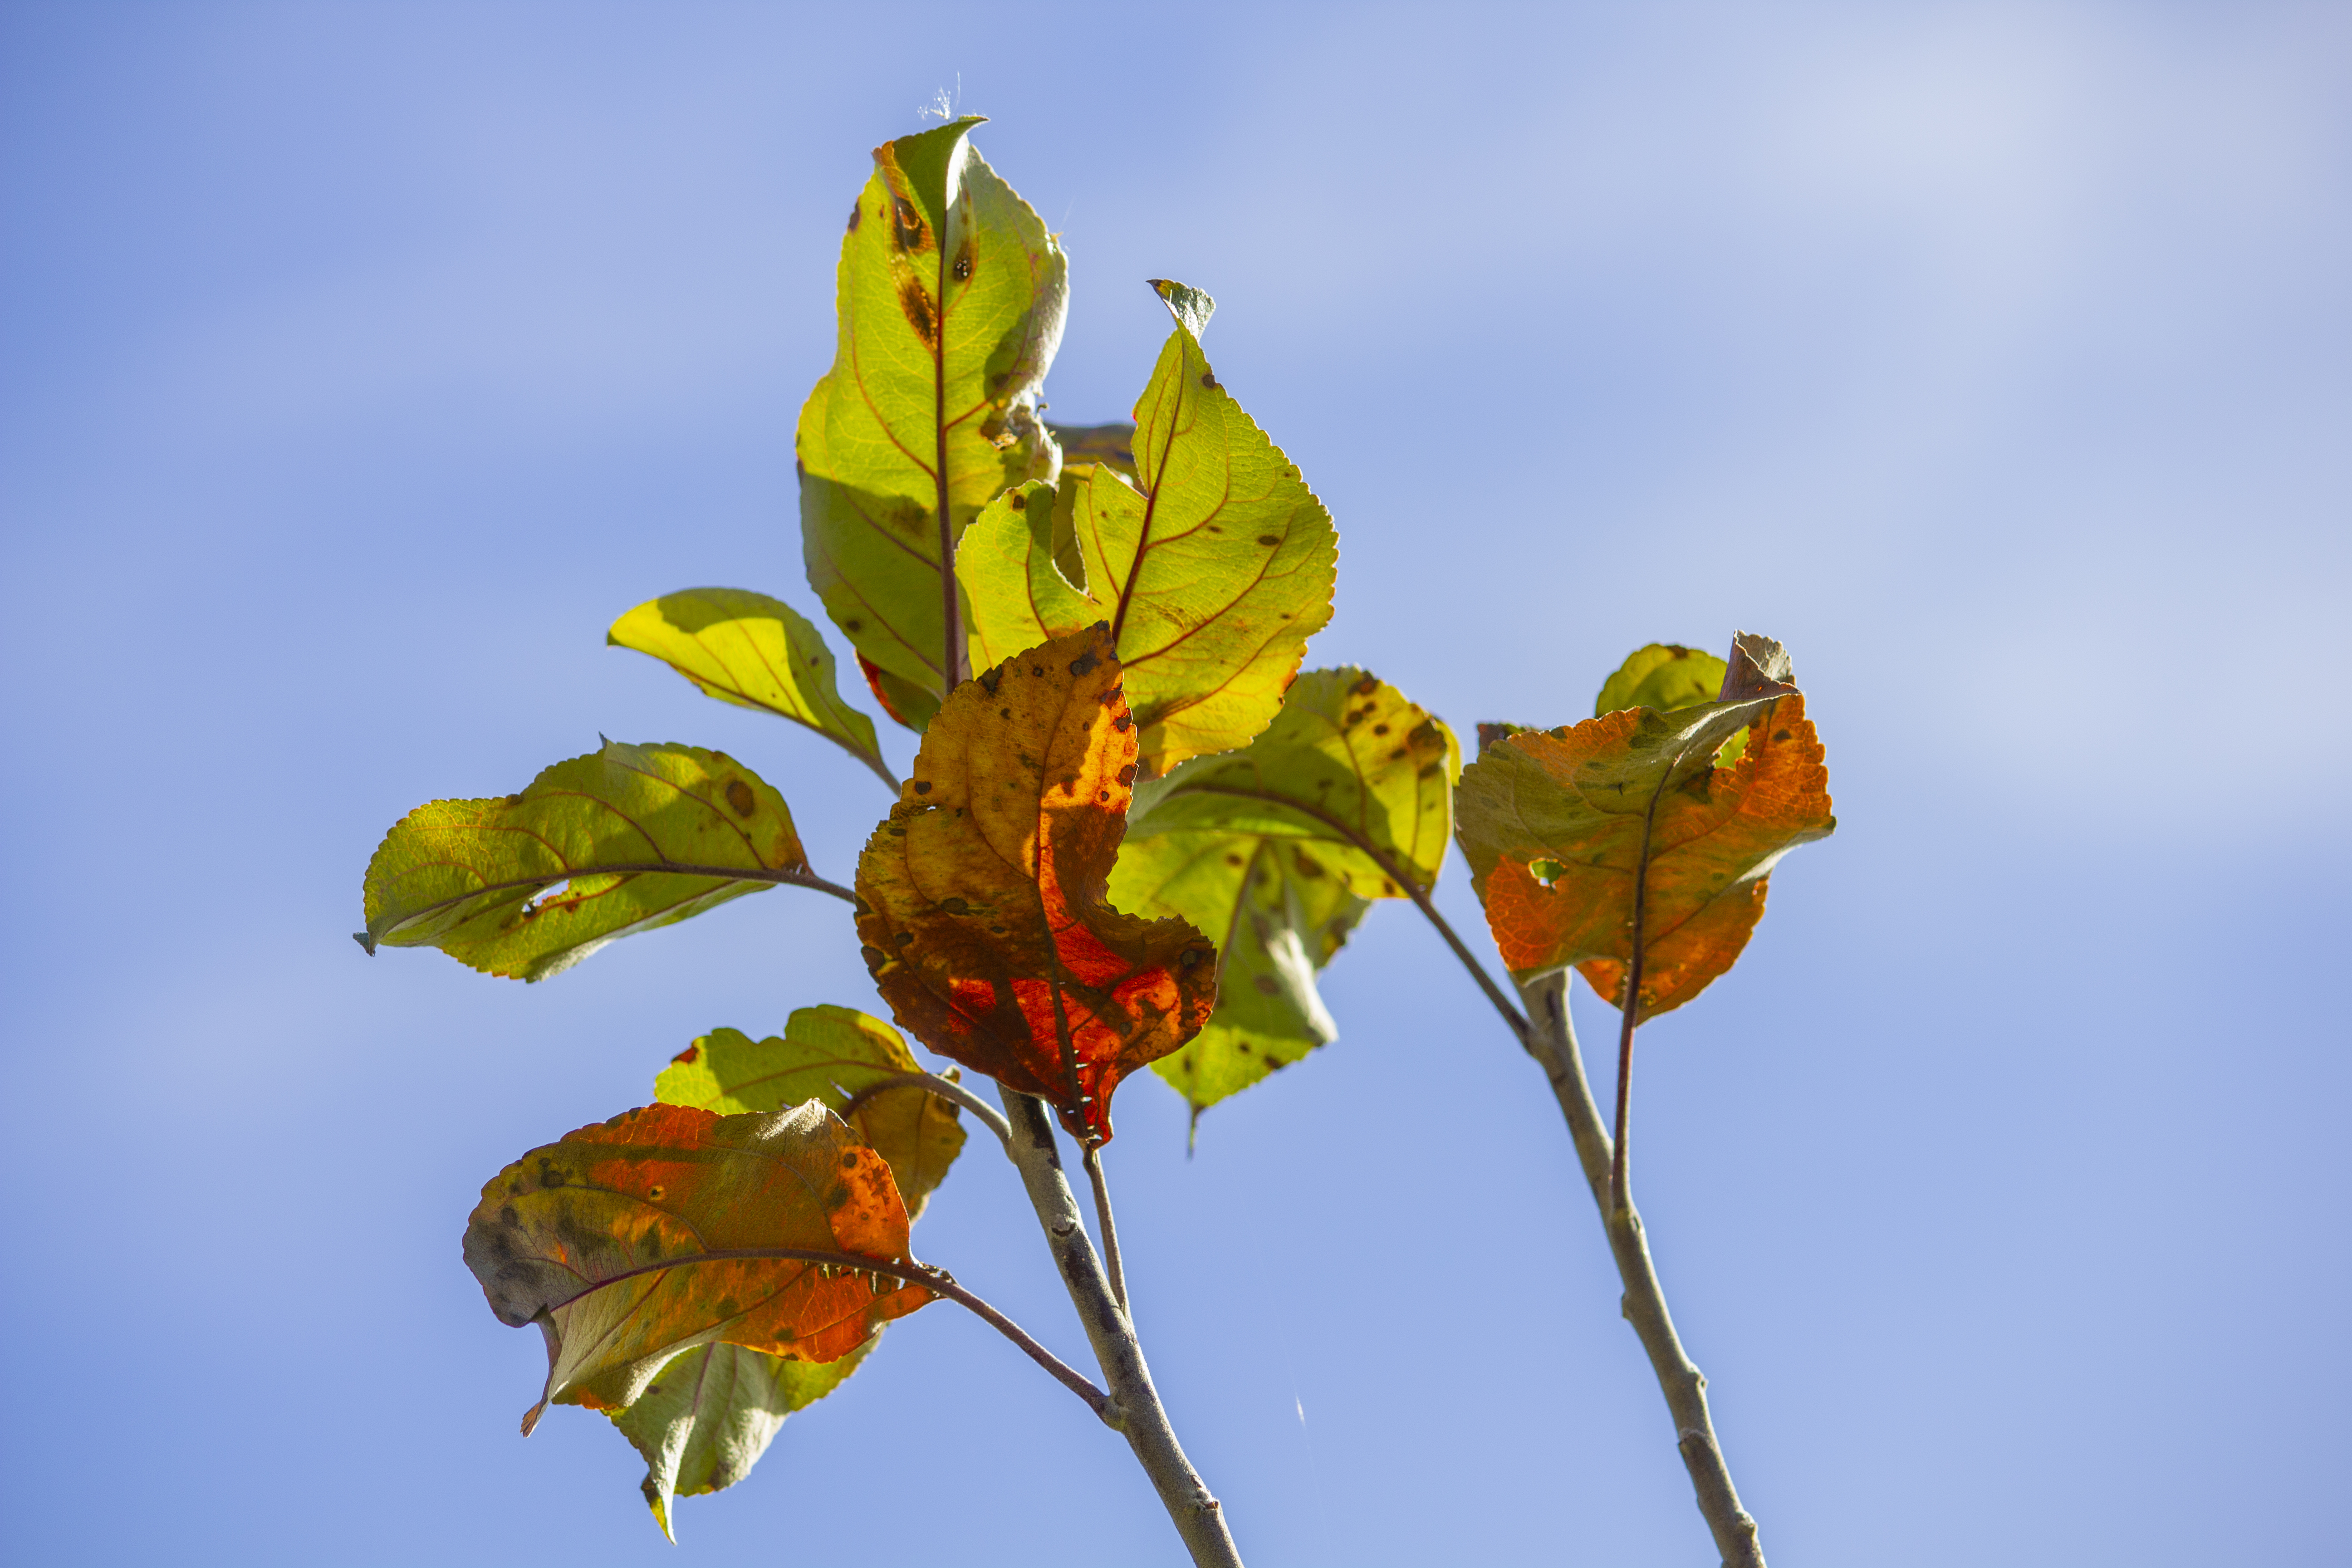
leaf, leaves, branch, sky, dry, autumn, yellow, flora, flower, plant, spring, petal, plant stem, tree, wildflower